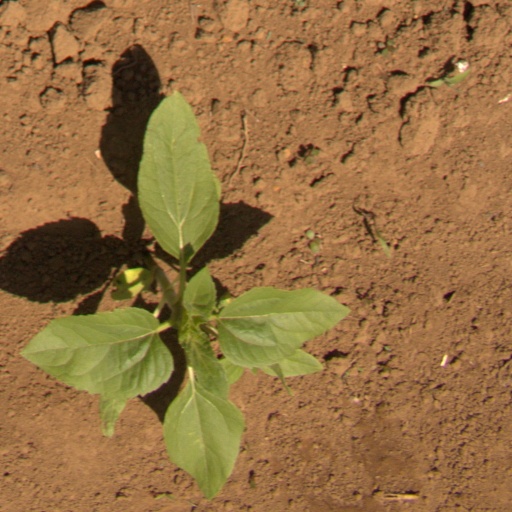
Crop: Jerusalem artichoke